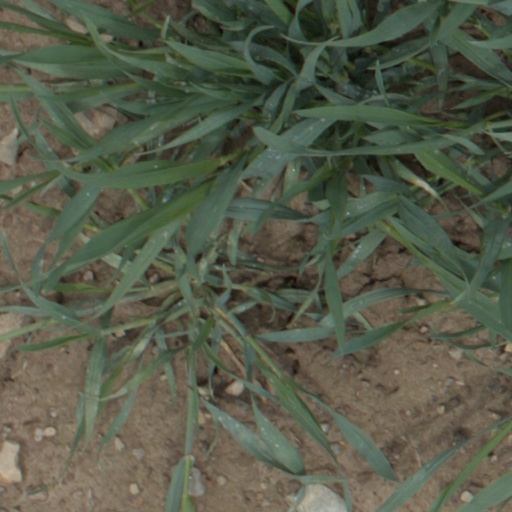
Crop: wheat